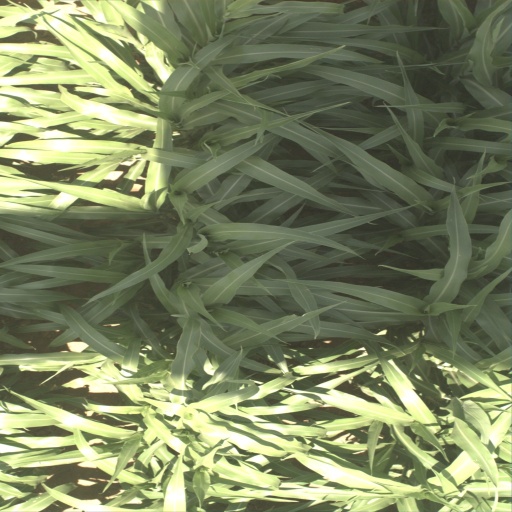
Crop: sorghum